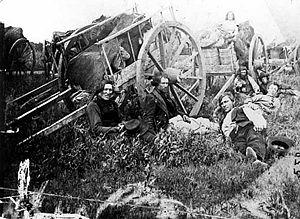
Les Bois-Brûlés furent une communauté humaine constituée de Métis issus de l'union d'Amérindiens et de Canadiens-français au cours du XIXᵉ siècle dans le territoire des futures provinces du Manitoba et de la Saskatchewan.
Les pistes de la rivière Rouge sont un réseau de pistes utilisées par les charrettes de la rivière Rouge reliant Fort Garry dans la colonie de la rivière Rouge au Haut-Mississippi. Ses pistes commerciales sont situées dans la province canadienne du Manitoba et dans les États américains du Dakota du Nord et du Minnesota. Elles cheminent sur les anciennes pistes ancestrales utilisées par les Nations amérindiennes depuis des siècles. Elles partent depuis la rivière Minnesota depuis le gué de la Traverse des Sioux.